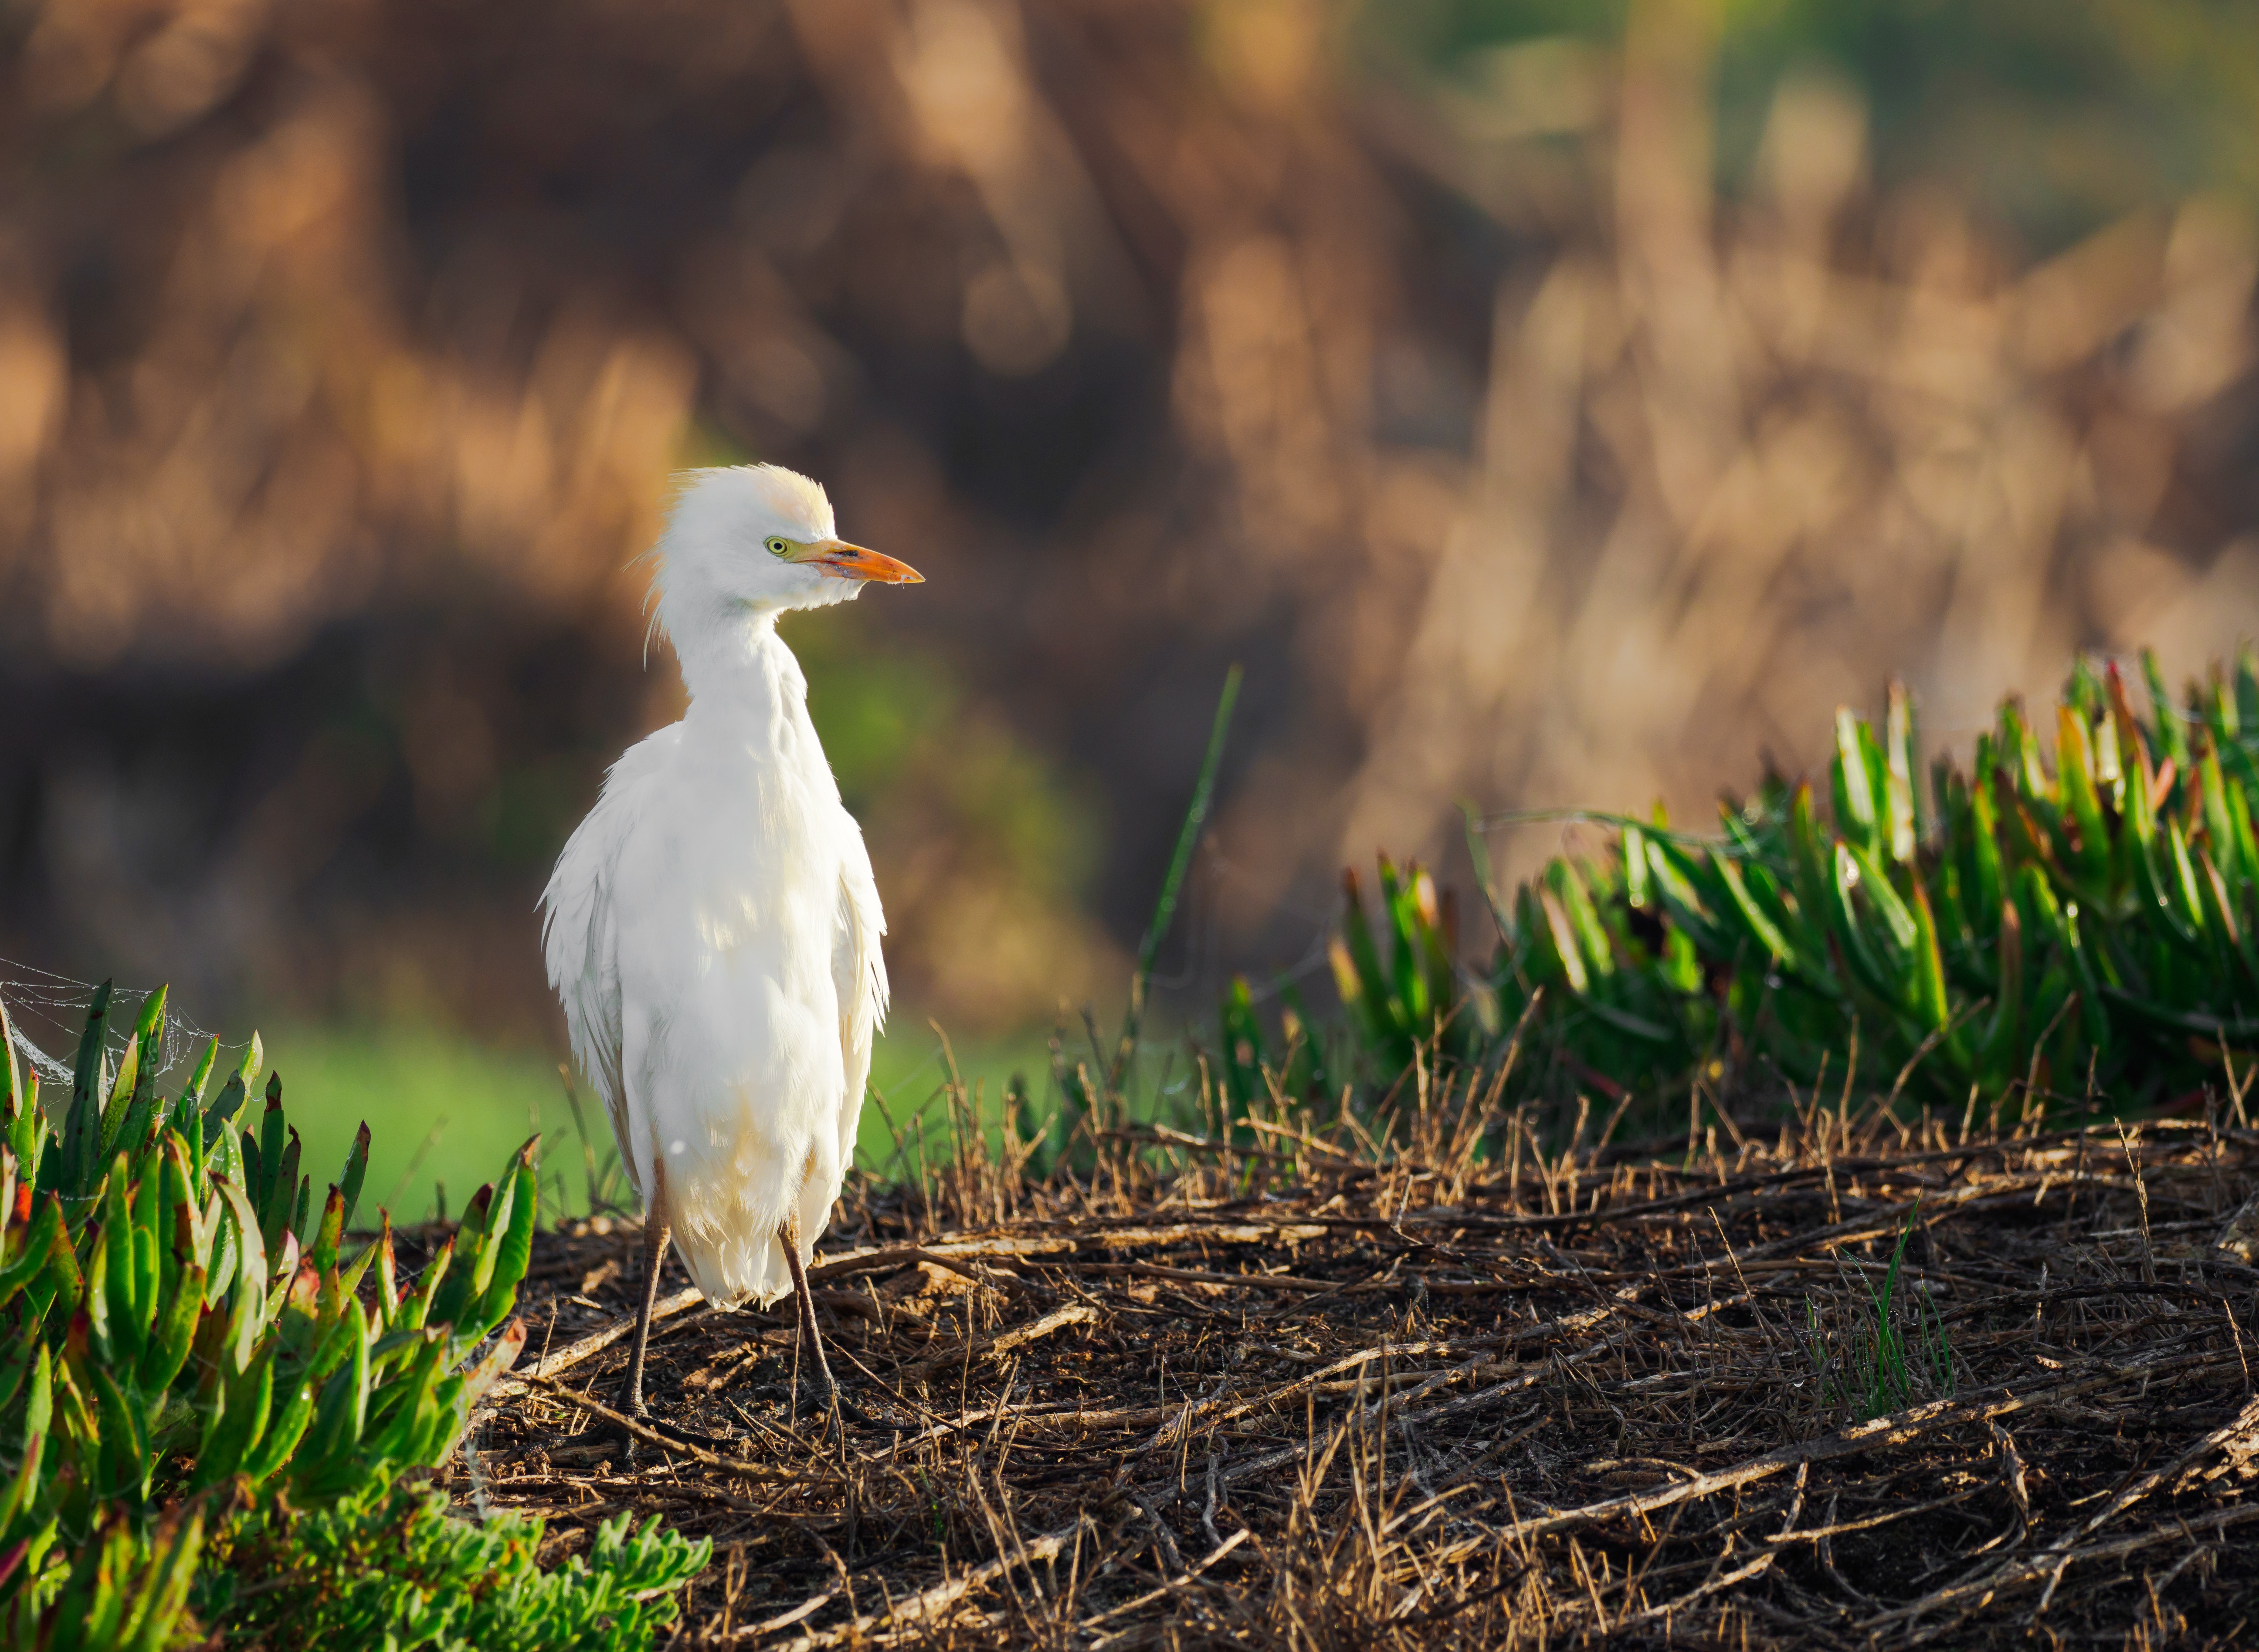
bird, vertebrate, beak, cattle egret, egret, great egret, grass family, wildlife, heron, Freshwater marsh, grass, snowy egret, adaptation, plant, ciconiiformes, little egret, stork, crane